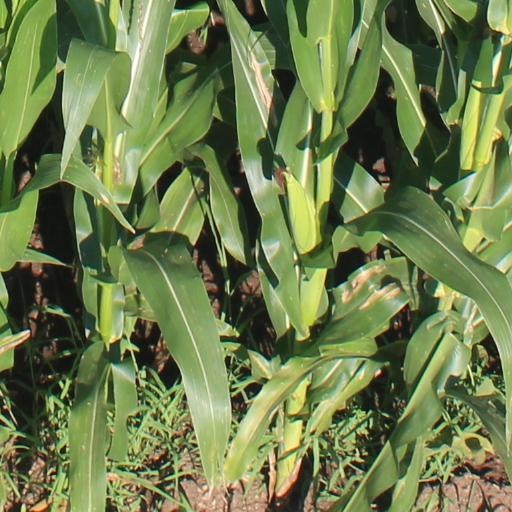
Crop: maize; corn